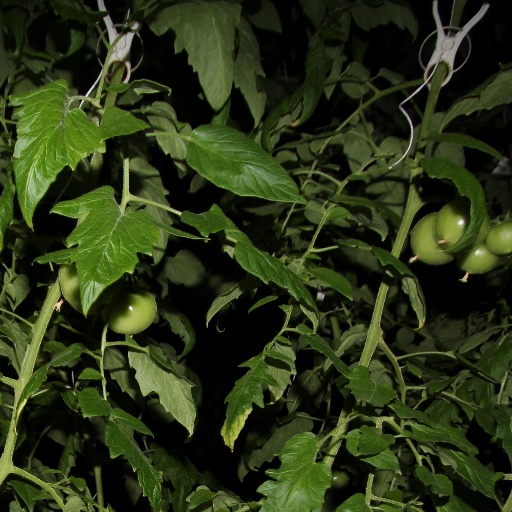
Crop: tomato